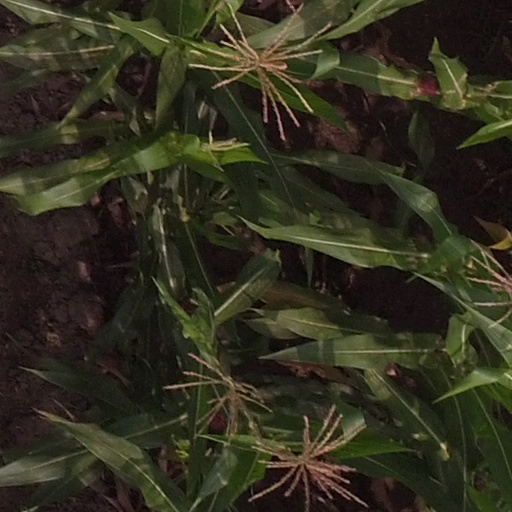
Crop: maize; corn